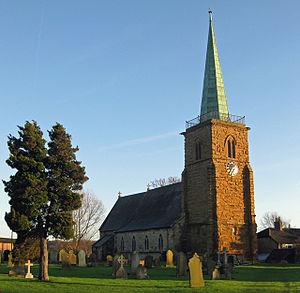
Kirmington est un village et une paroisse civile localisé au North Lincolnshire, Angleterre, Royaume-Uni. Il longe le nord de la route A18, à 8 km à l'Ouest d'Immingham et à 11 km à l'Est de Brigg. Il se situe à moins d'un km de l'Aéroport international de Humberside. Kirmington recensait 337 habitants en 2001.